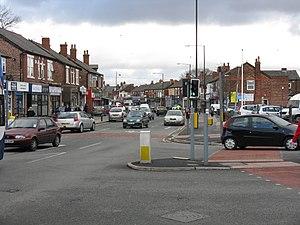
Northenden est une ancienne paroisse du Nord-Ouest de l'Angleterre, aujourd'hui incluse dans les limites de la ville de Manchester dont elle forme une banlieue. Elle se trouve sur la rive sud de la Mersey et de l'autoroute M60, 6,8 km à l'ouest de Stockport et 8,4 km au sud du centre ville de Manchester. Northenden est bordé par les districts de Didsbury, Gatley et Wythenshawe, respectivement au nord, à l'est et au sud-ouest. Elle se trouve dans le district de Wythenshawe.